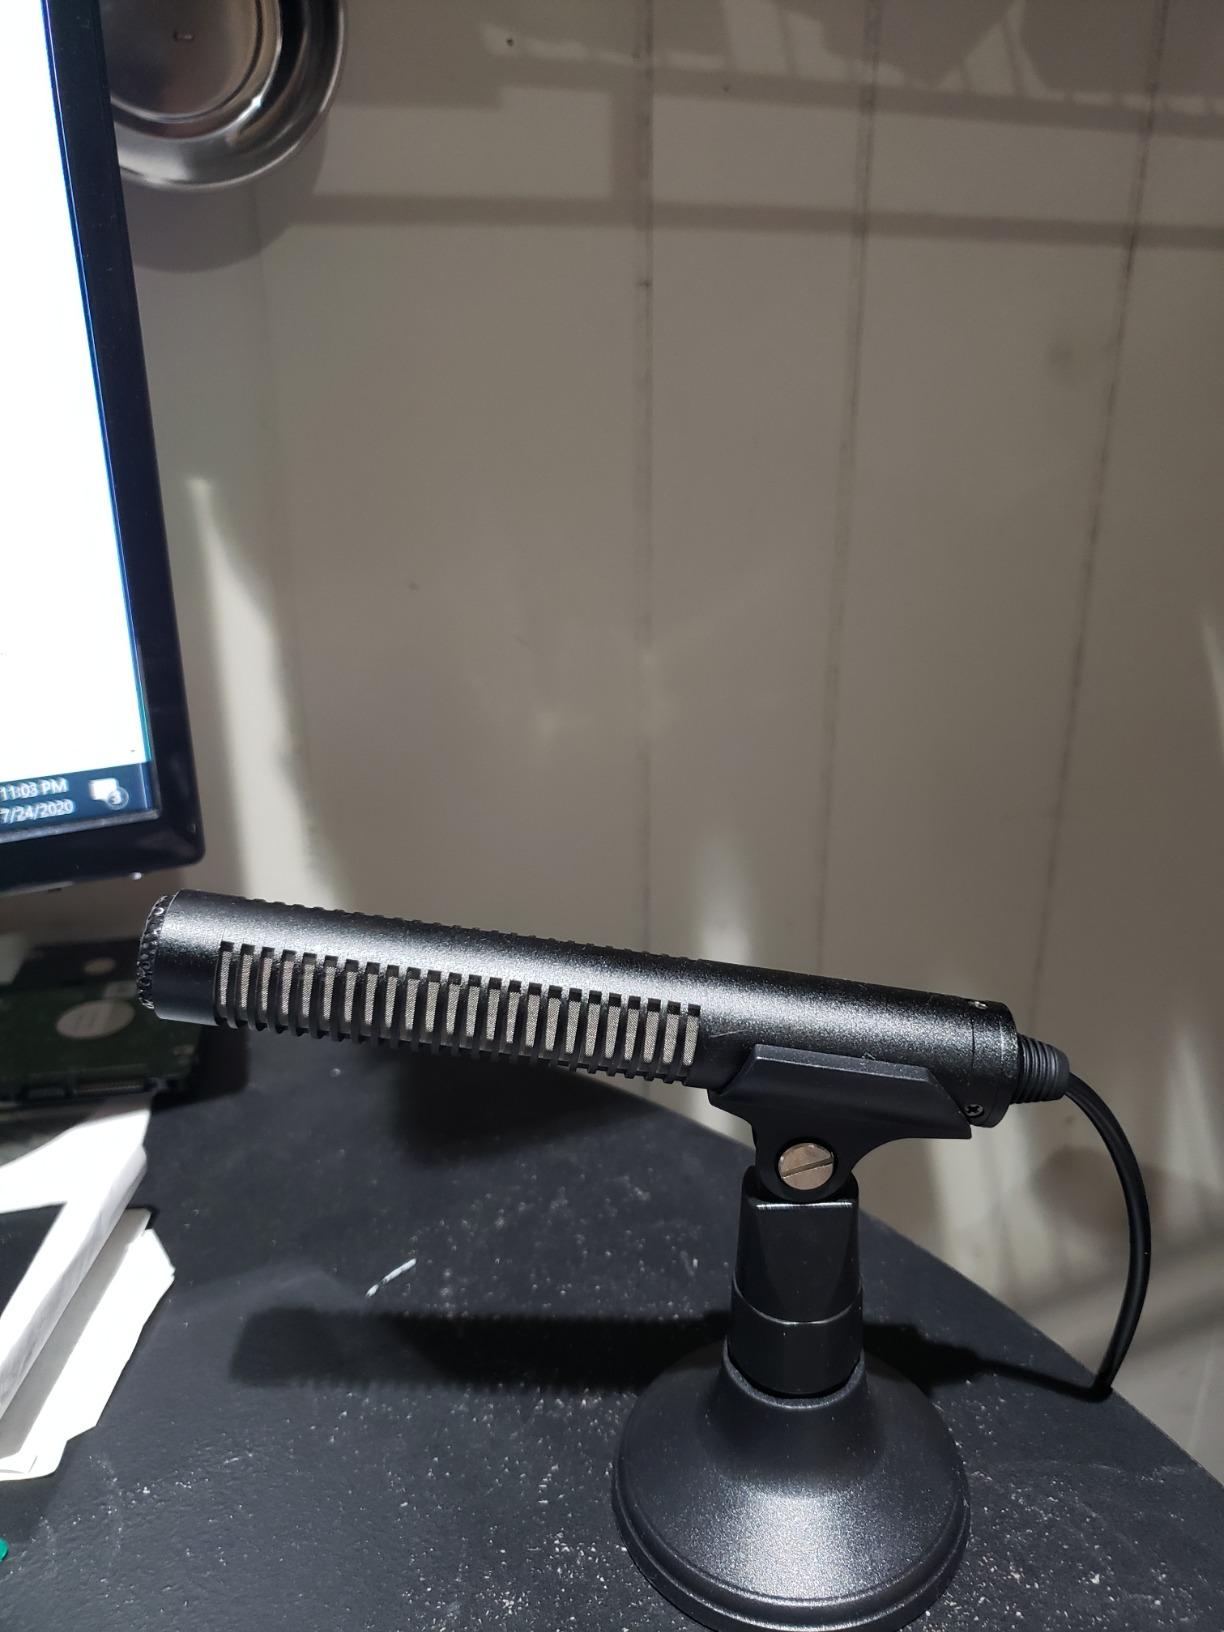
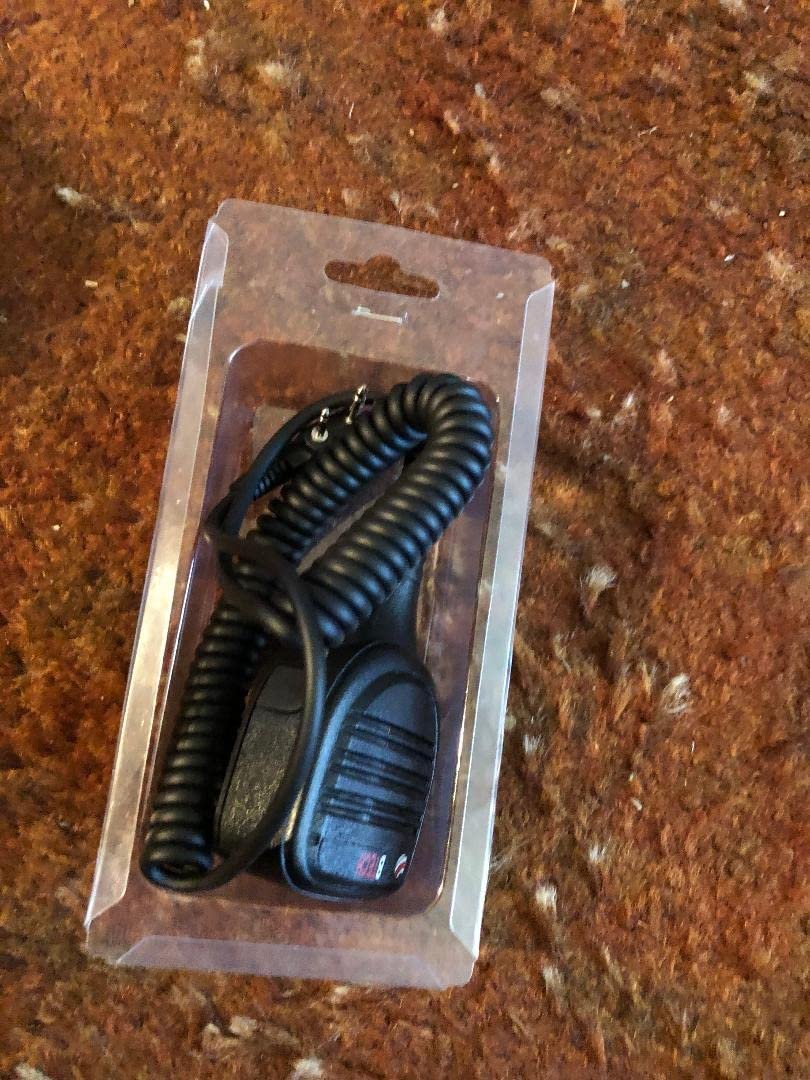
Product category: microphone
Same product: no